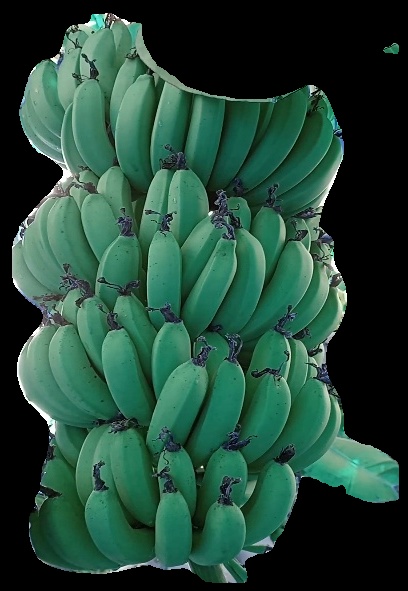
Variety: pachbale
Grade: grade1